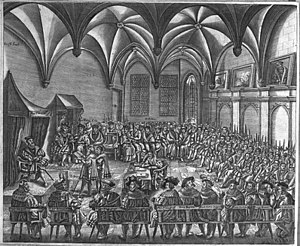
Det tysk-romerske Rige / Rigets opbygning / Rigsdagen
Rigsdagen i Augsburg 25. juni 1530
Det Hellige Romerske Rige af Tysk Nation, på dansk som regel kaldt for Det Tysk-Romerske Rige, var et politisk konglomerat af lande i Vest- og Centraleuropa med Tyskland som centrum. Kejserrigets navn skiftede meget gennem tiderne. Udtrykket Det romerske kejserrige blev brugt i 1034 som betegnelse for Konrad 2.s lande. I 1157 brugte man udtrykket Det hellige kejserrige. Titlen romersk kejser om nordeuropæiske herskere blev anvendt første gang under Otto 2. Indtil da havde kejserne fra og med Karl den Store og til og med Otto 1. den Store anvendt titlen Imperator Augustus. Det præcise udtryk, Det hellige romerske kejserrige dateres fra 1254, og den afsluttende version, Det hellige romerske kejserrige af tysk nation ses første gang i 1512.